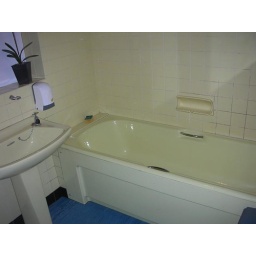
The bathroom at the book shop in Wigton